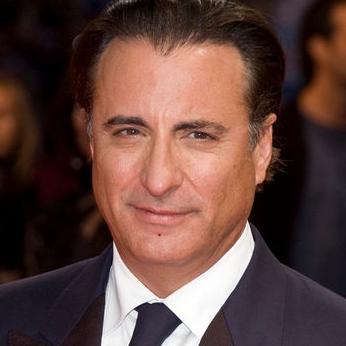
Age: 52